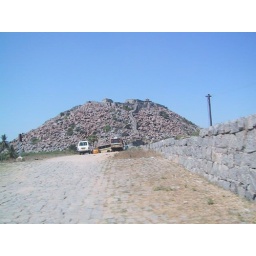
&lt;i&gt;Rani Malai&lt;/i&gt; of &lt;i&gt;Gingee&lt;/i&gt; taken in the road leading the foot of the hill